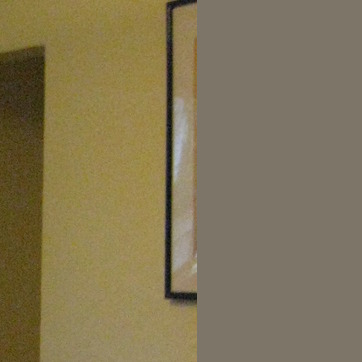
Material: glass